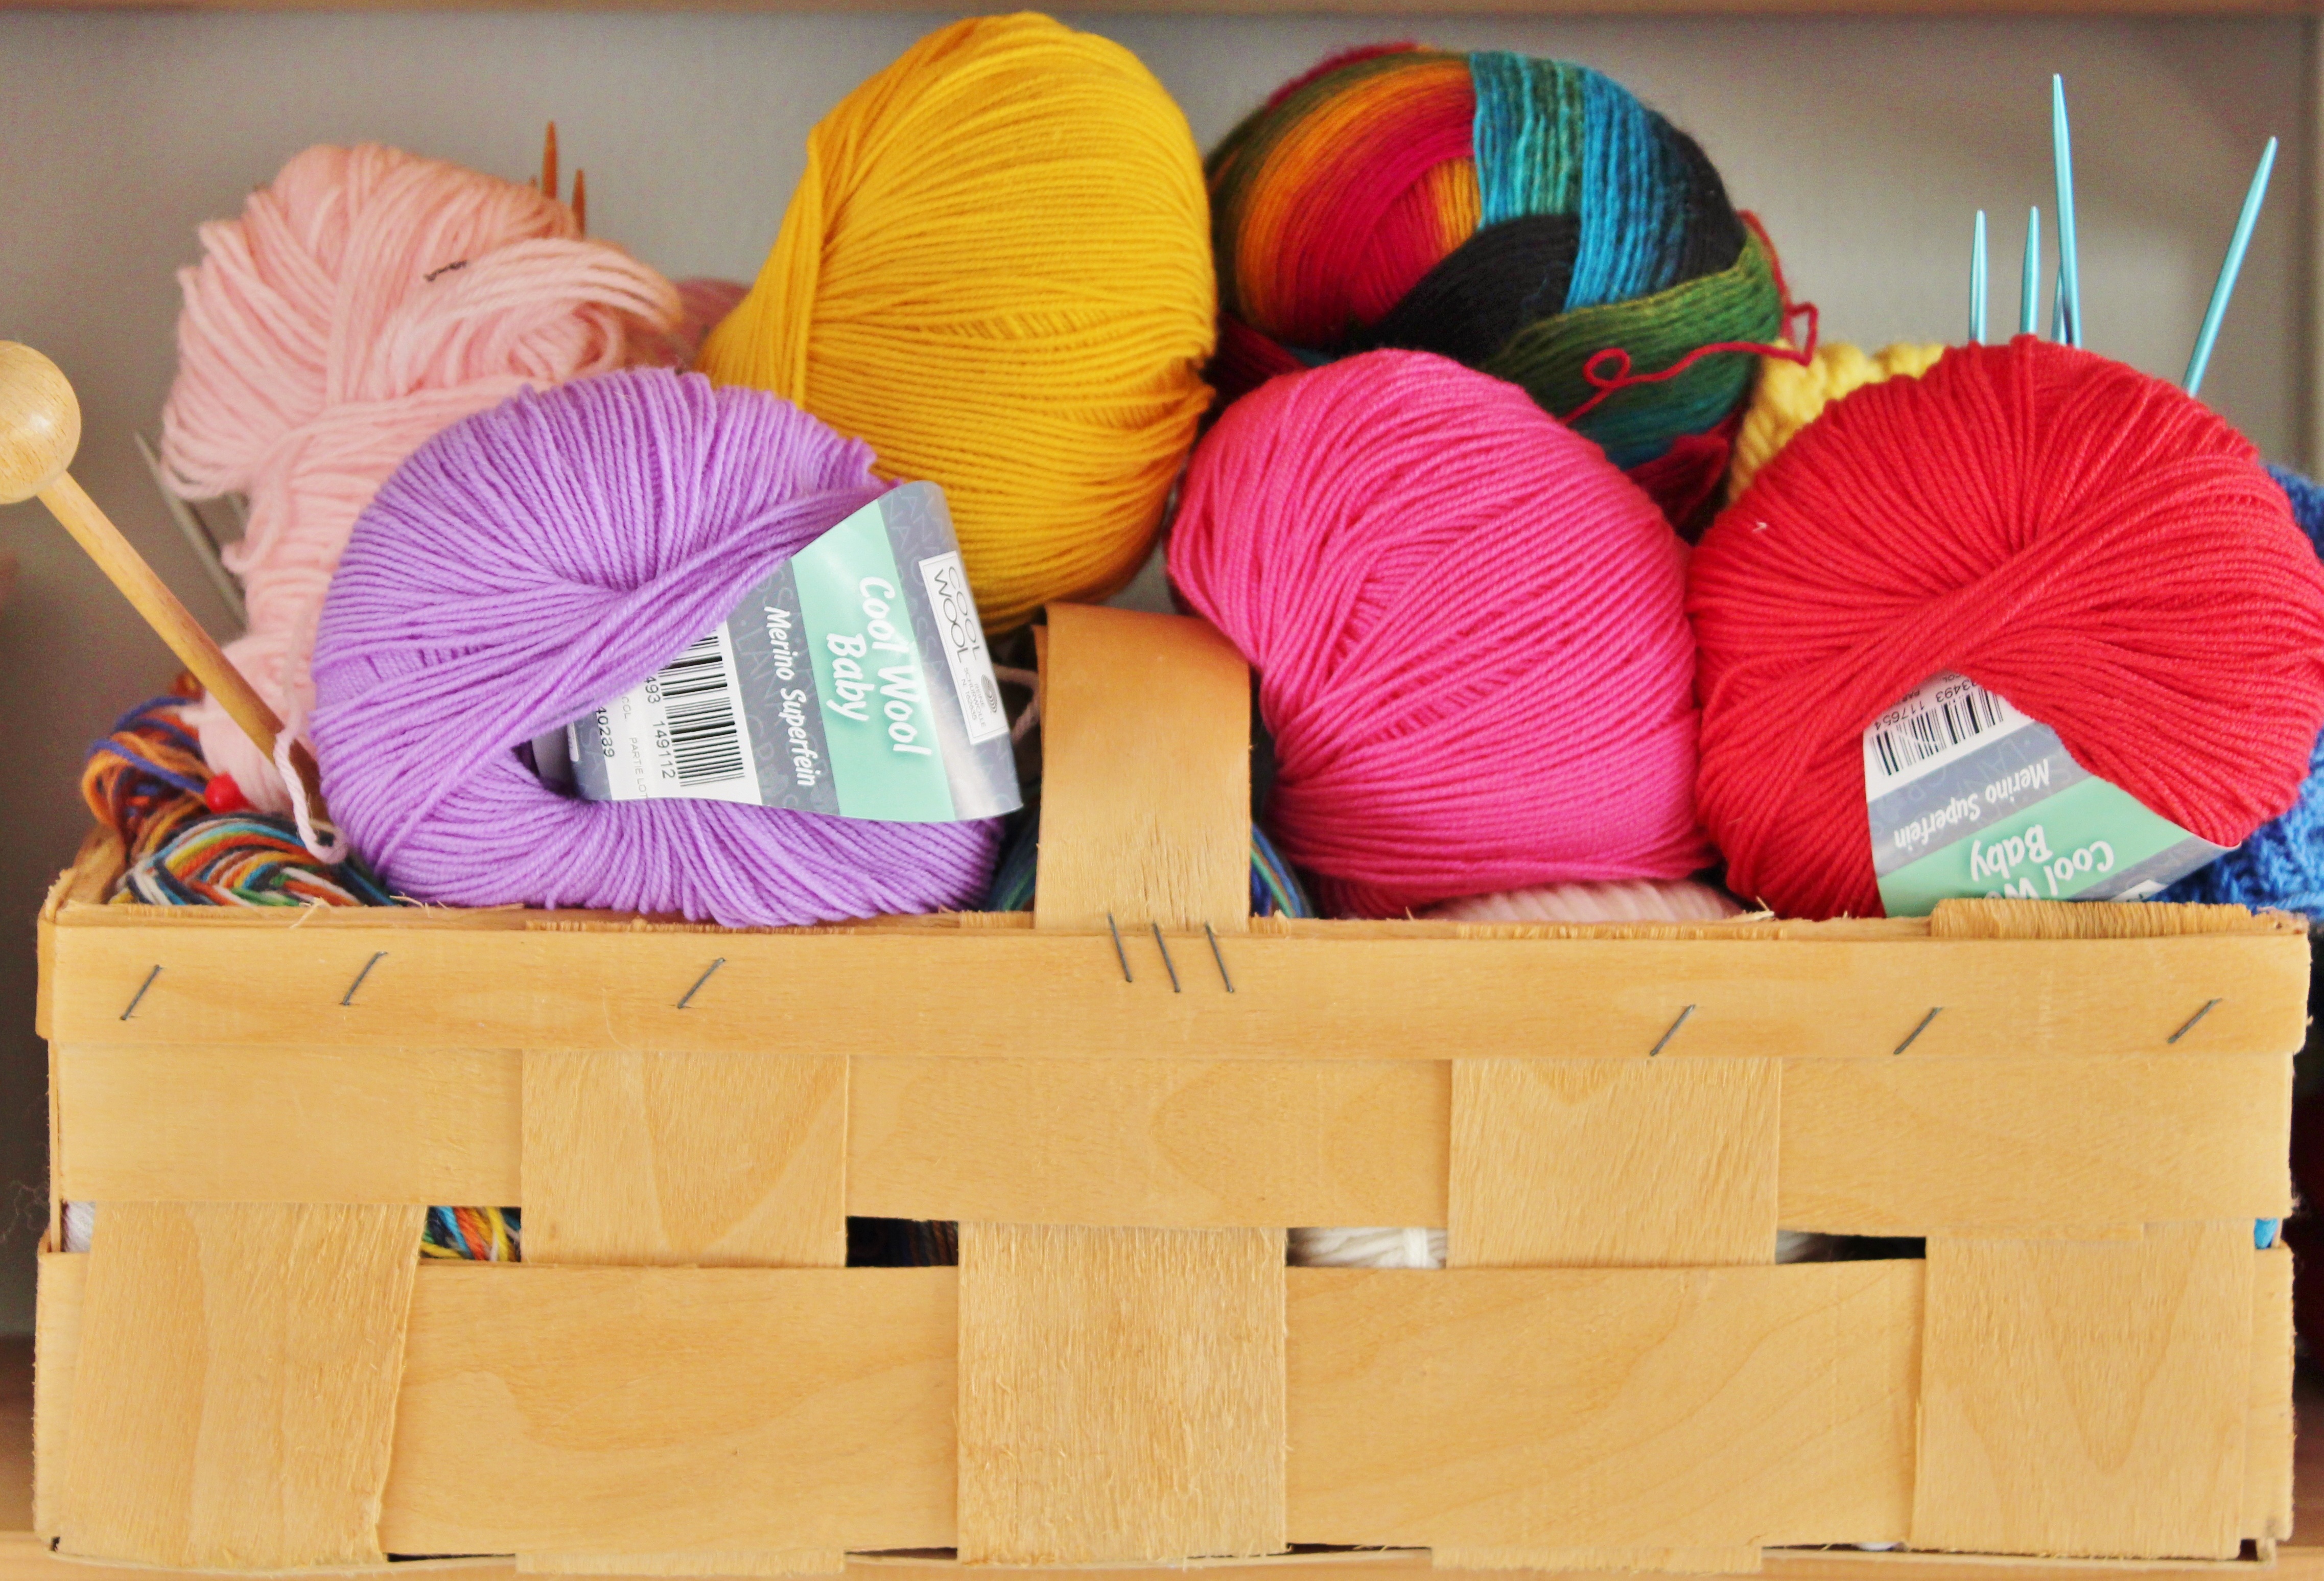
string, colourful, color, box, craft, furniture, colorful, wool, material, thread, product, textile, art, colors, colours, handicraft